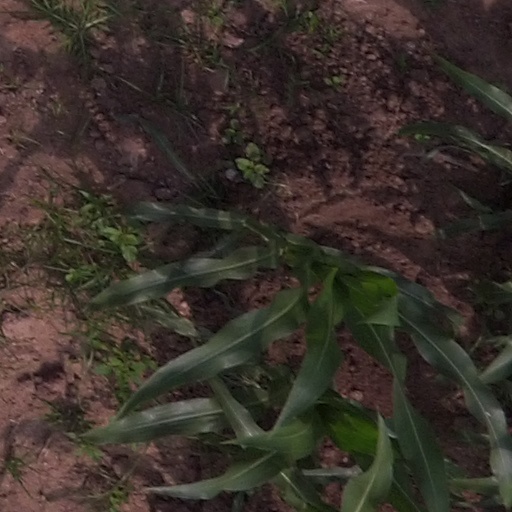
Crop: maize; corn